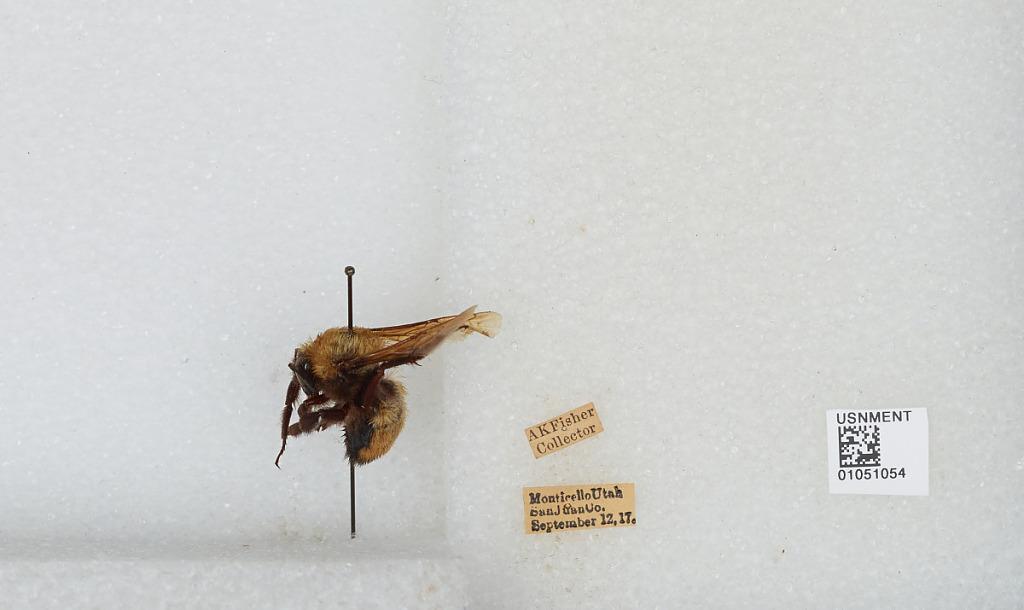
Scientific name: Bombus sp.
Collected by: A. Fisher
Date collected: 1917-9-12
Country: United States
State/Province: Utah
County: San Juan
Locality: Monticello
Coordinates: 37.8692, -109.342